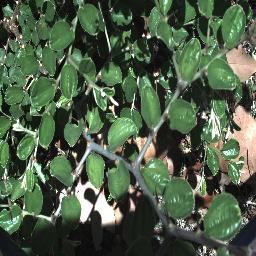
Label: chinee_apple